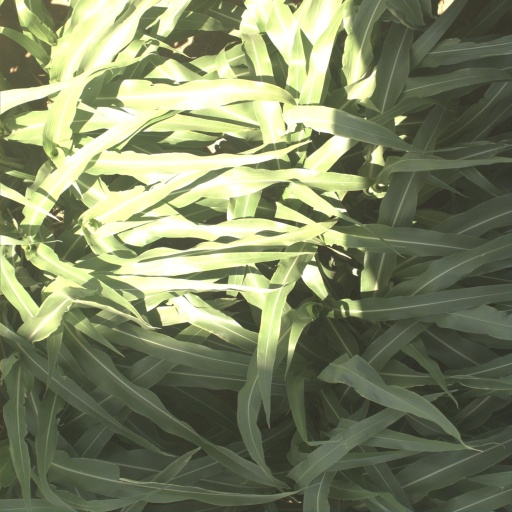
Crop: sorghum